Carlijn Bouten

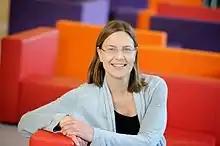
Carlijn Bouten (2011)

Carlijn V.C. Bouten (born 1967) is a Dutch professor of Cell-Matrix Interactions at the department of Biomedical Engineering of Eindhoven University of Technology since 2010. She specializes in tissue engineering.